Azellia White

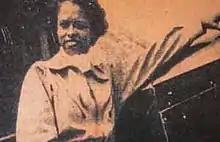

Azellia White (June 3, 1913 – September 15, 2019) was an American aviator who was one of the first African-American women to earn a pilot's license in Texas. She is recognized as a trailblazer, overcoming widespread perceptions at the time, "that neither women nor African Americans were qualified to fly airplanes." She and her husband ran the Sky Ranch Flying Service, an airport and flight school for African-American aviators.